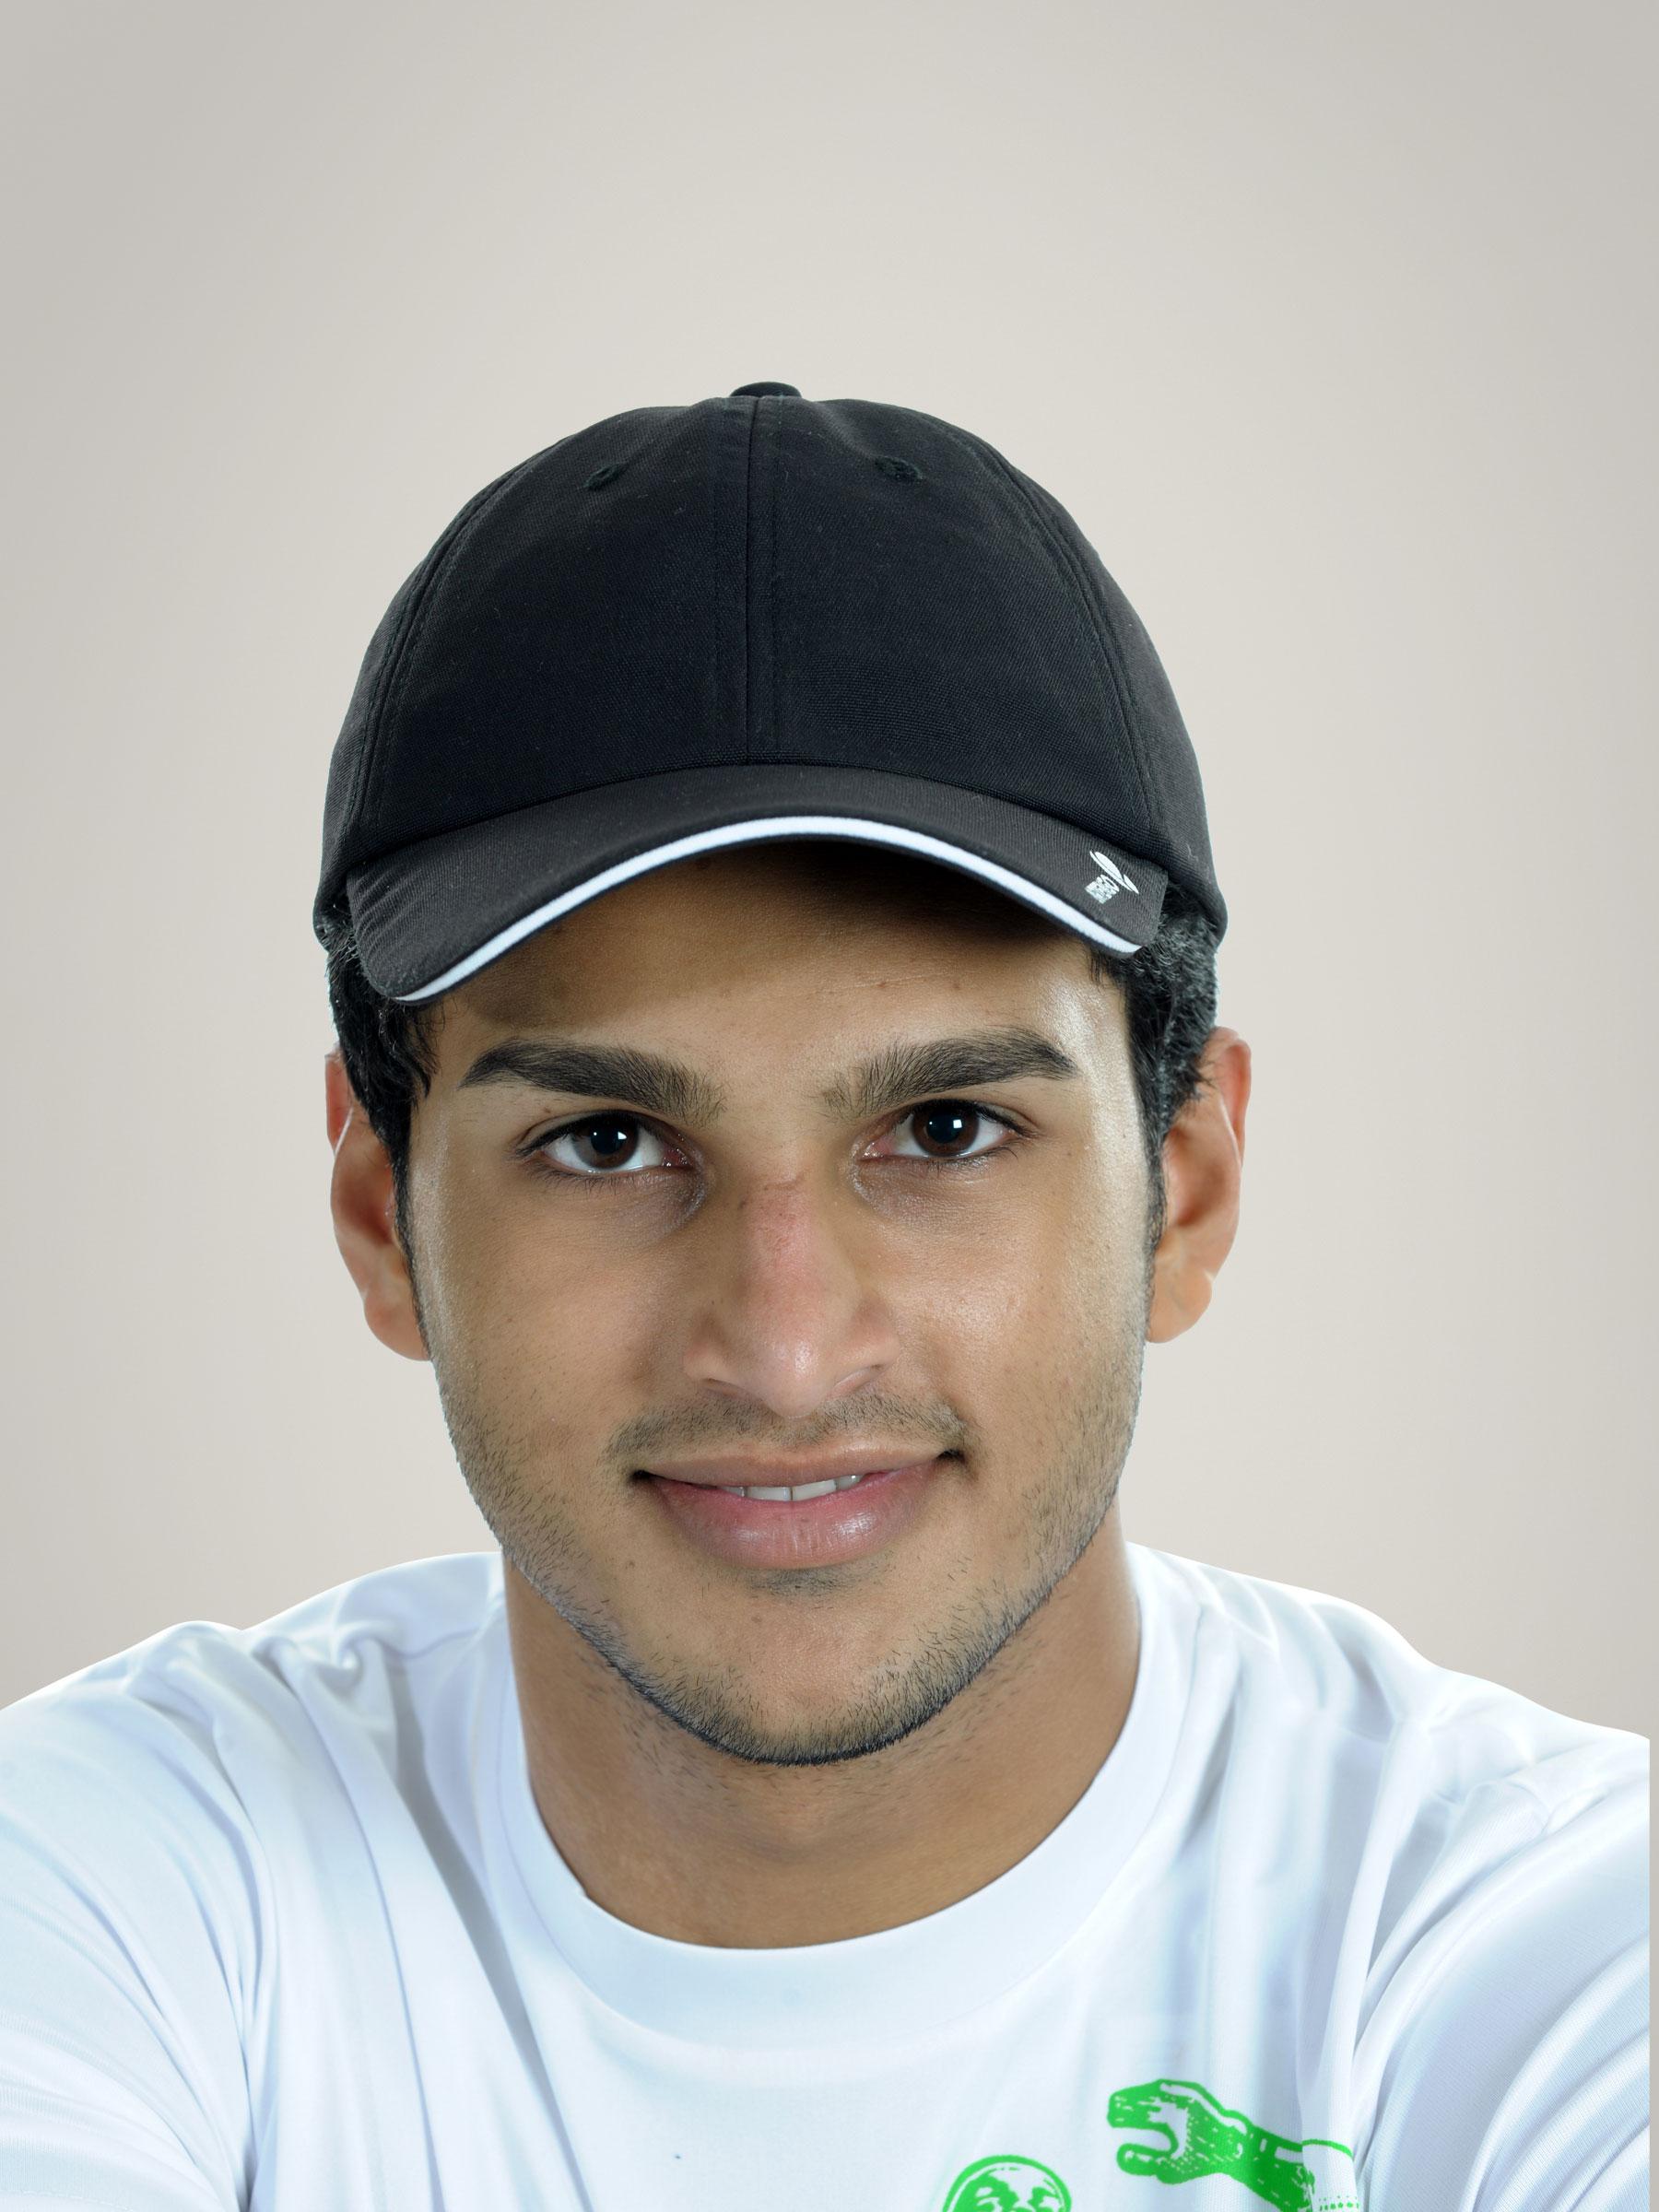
Artengo Men Black Cap
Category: Accessories / Headwear / Caps
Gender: Men
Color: Black
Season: Summer 2011
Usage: Sports